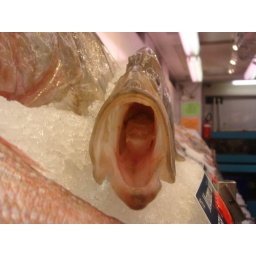
This was taken at the fish market in Sydney where we went shopping to get the sashimi for our sushi.